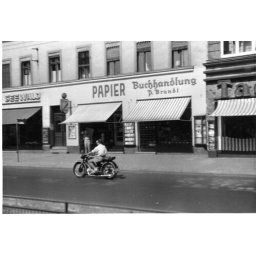
Note on the back in George White's hand: everyone rides bikes and motorcycles